Philip Drugeth

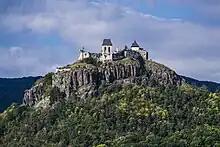
The royal castle of Füzér, an important fort in Drugeth province

The formation of the Drugeth Province did not affect the county level administration. Each county was linked to a royal castle, which number increased as the province was expanding. Drugeth followed the same government practices as other barons of the realm; although he functioned as "ispán" of the aforementioned counties, the practical duties of county government were attended to by his local deputies, the vice-"ispán"s and (vice-)castellans, who were belonged to his "familia". In provincial level, Drugeth had two known officials: the treasurer of the province managed his revenues, while the judge of the Court of Vizsoly served Drugeth in the field of justice. Drugeth also had to cooperate with privileged groups in his territory, the Zipser Germans and the ten-lanced nobles. However, Charles I did not give any settlement full municipal privileges in the territory of the Drugeth Province, because of the maximization of the royal income. Drugeth made an unsuccessful attempt to acquire the lordship of Lónya in Bereg County to annex it to his province, falsely claiming that it formerly belonged to the accessories of Füzér Castle.